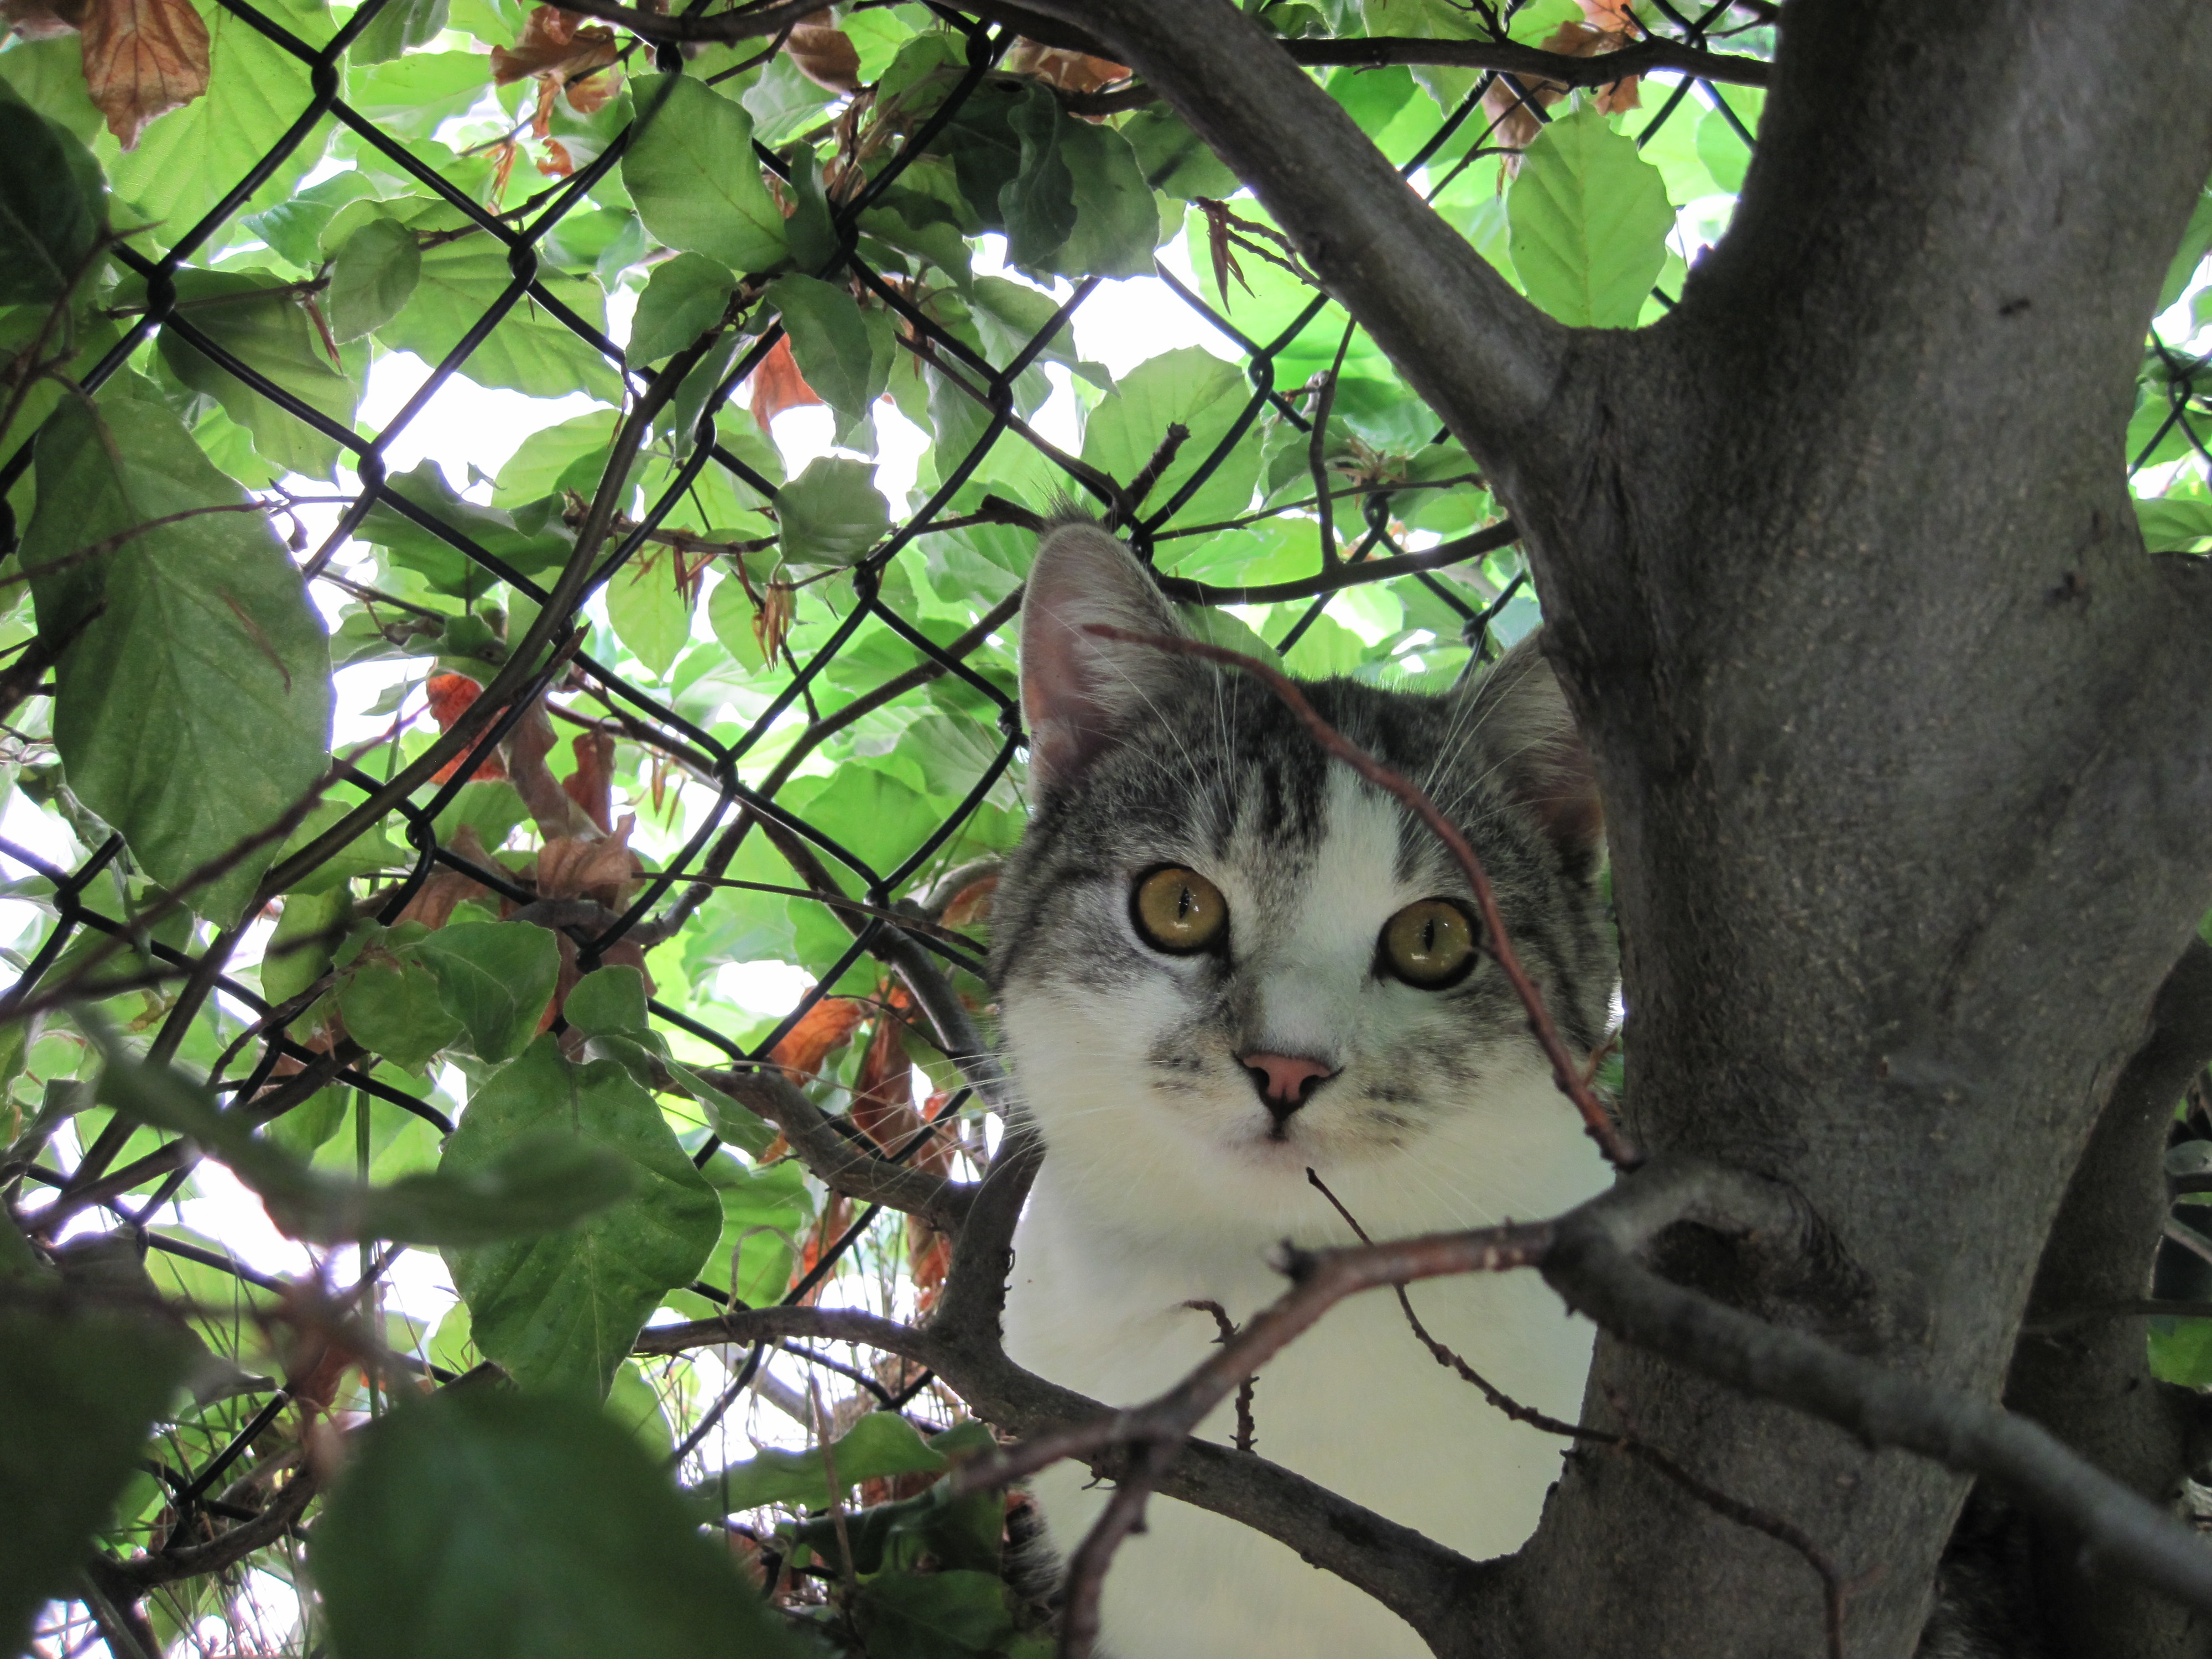
tree, outdoor, branch, fence, leaf, flower, wildlife, green, cat, mammal, fauna, playful, adidas, vertebrate, hidden, curious, attention, domestic cat, hedge, wild cat, woody plant, small to medium sized cats, cat like mammal